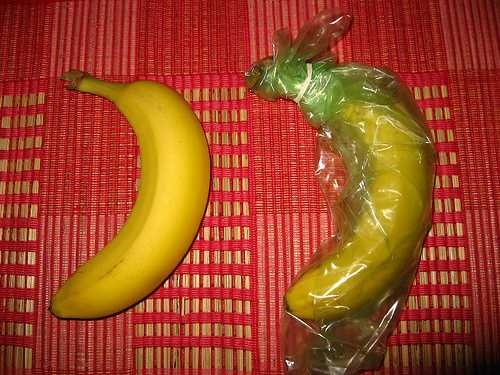
Label: Banana